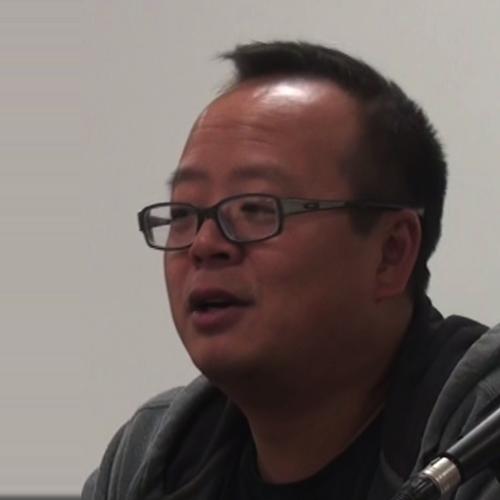
Age: 42